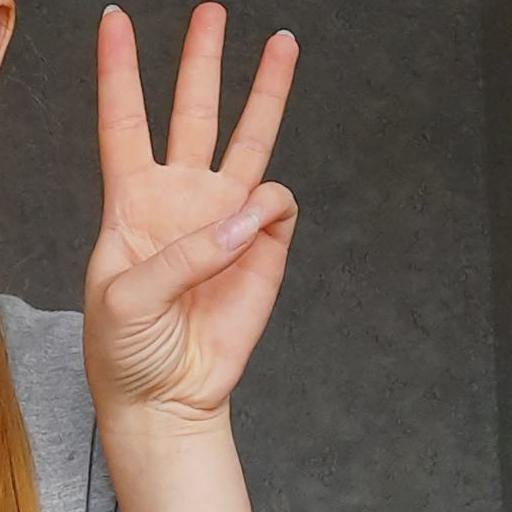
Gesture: three